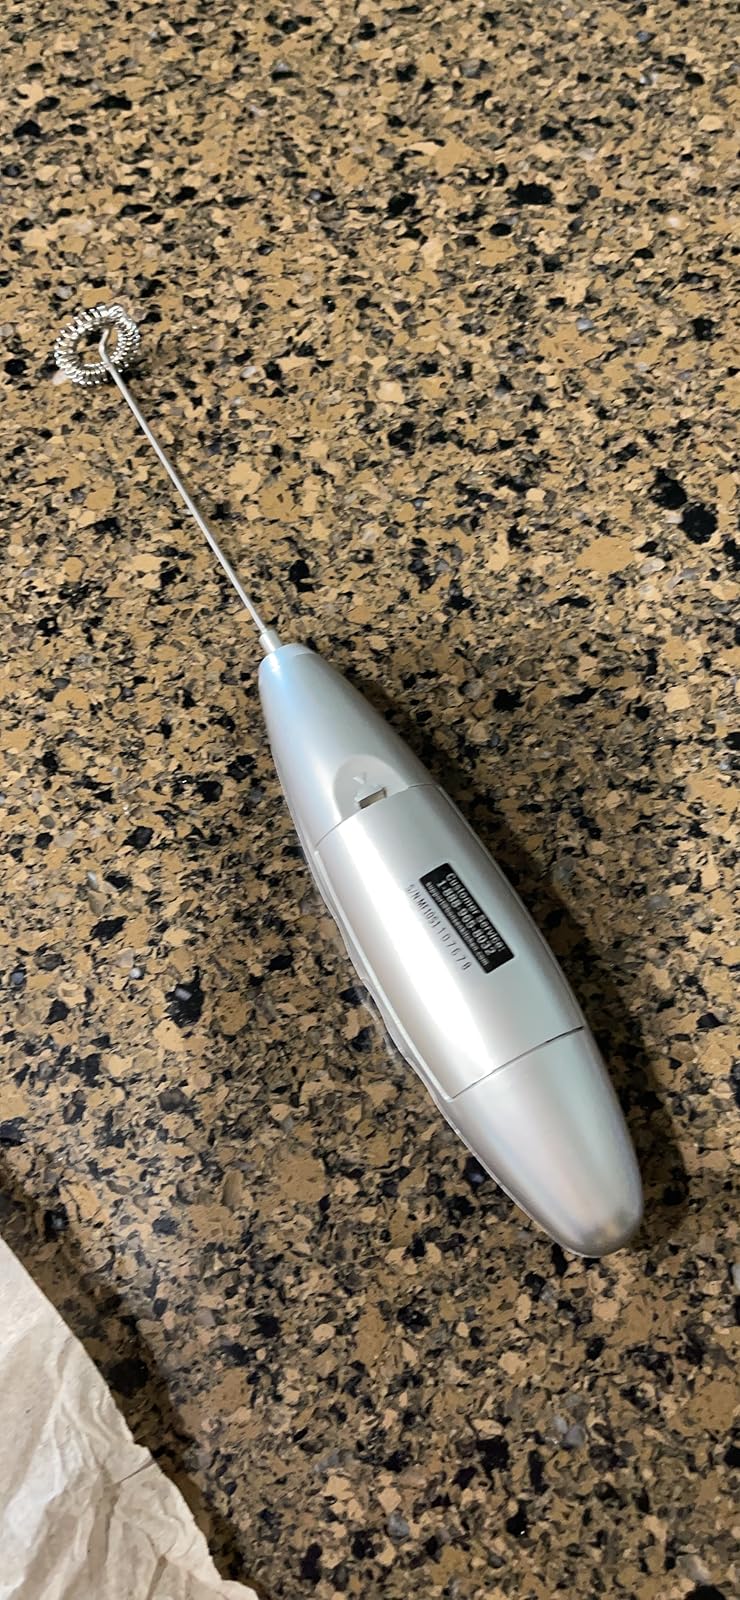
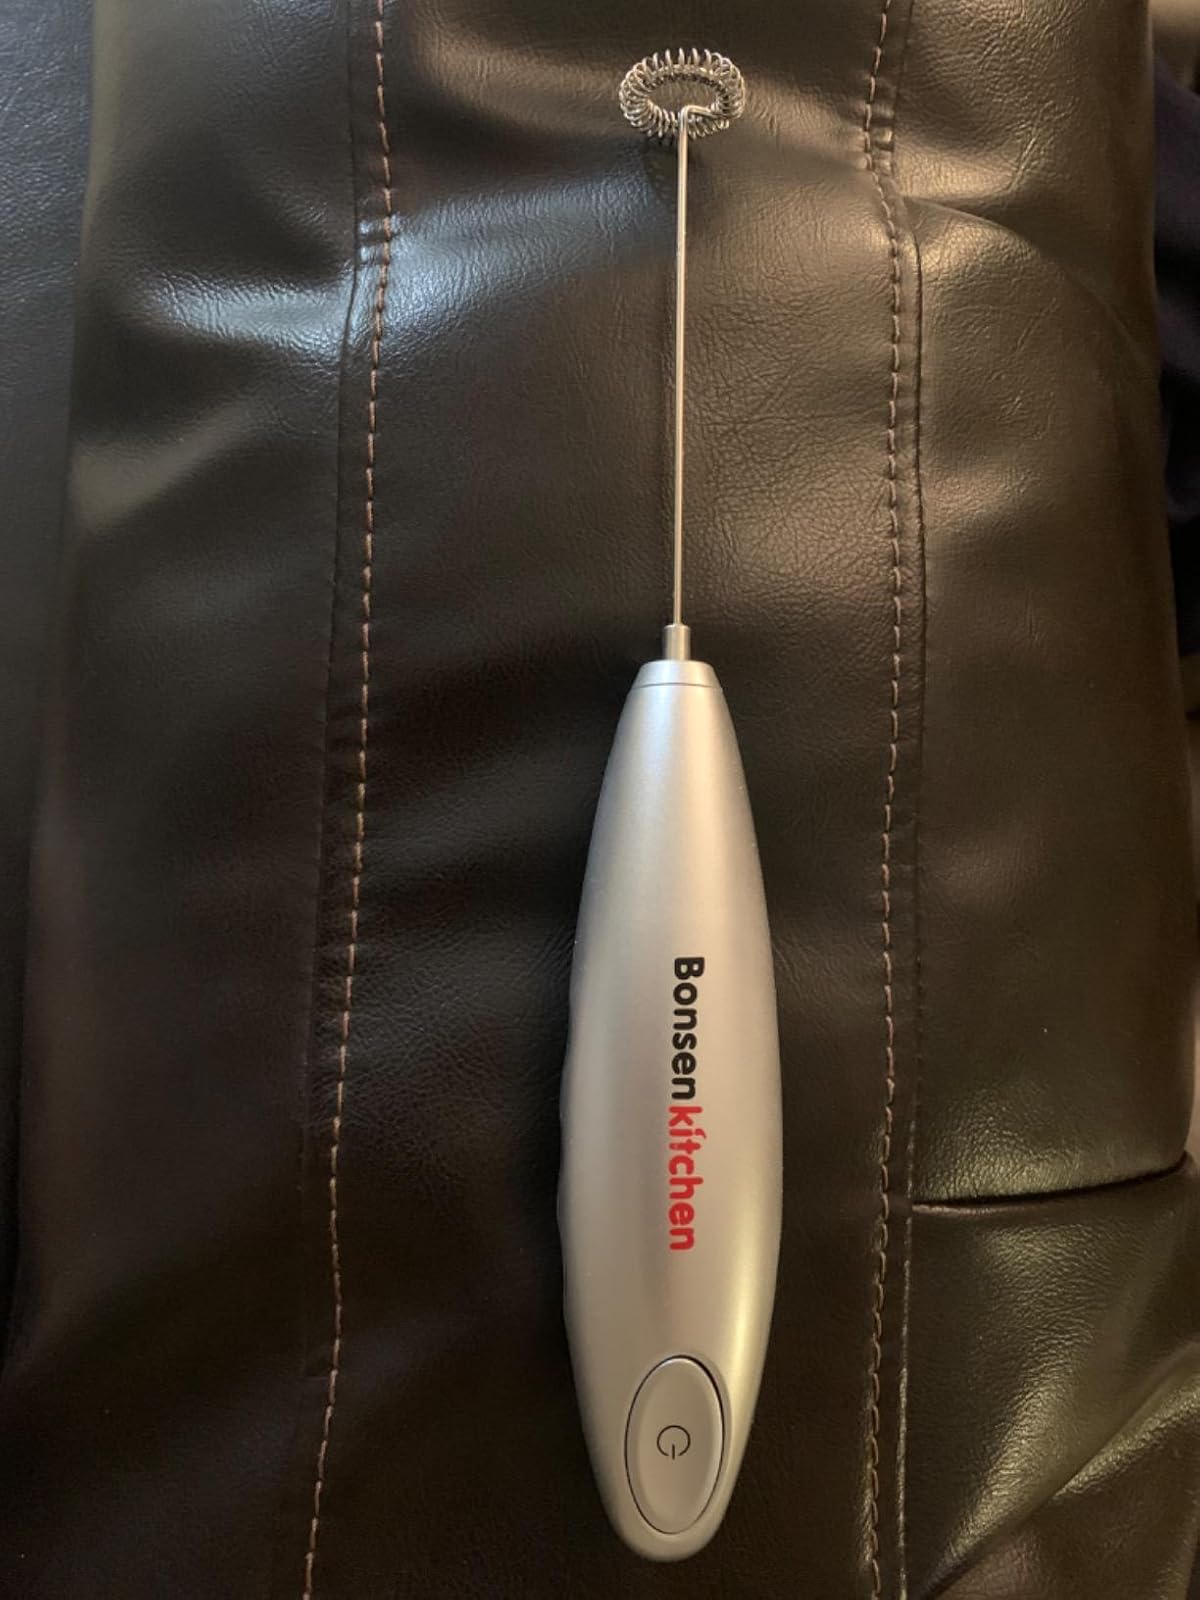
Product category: items_mixer
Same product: yes